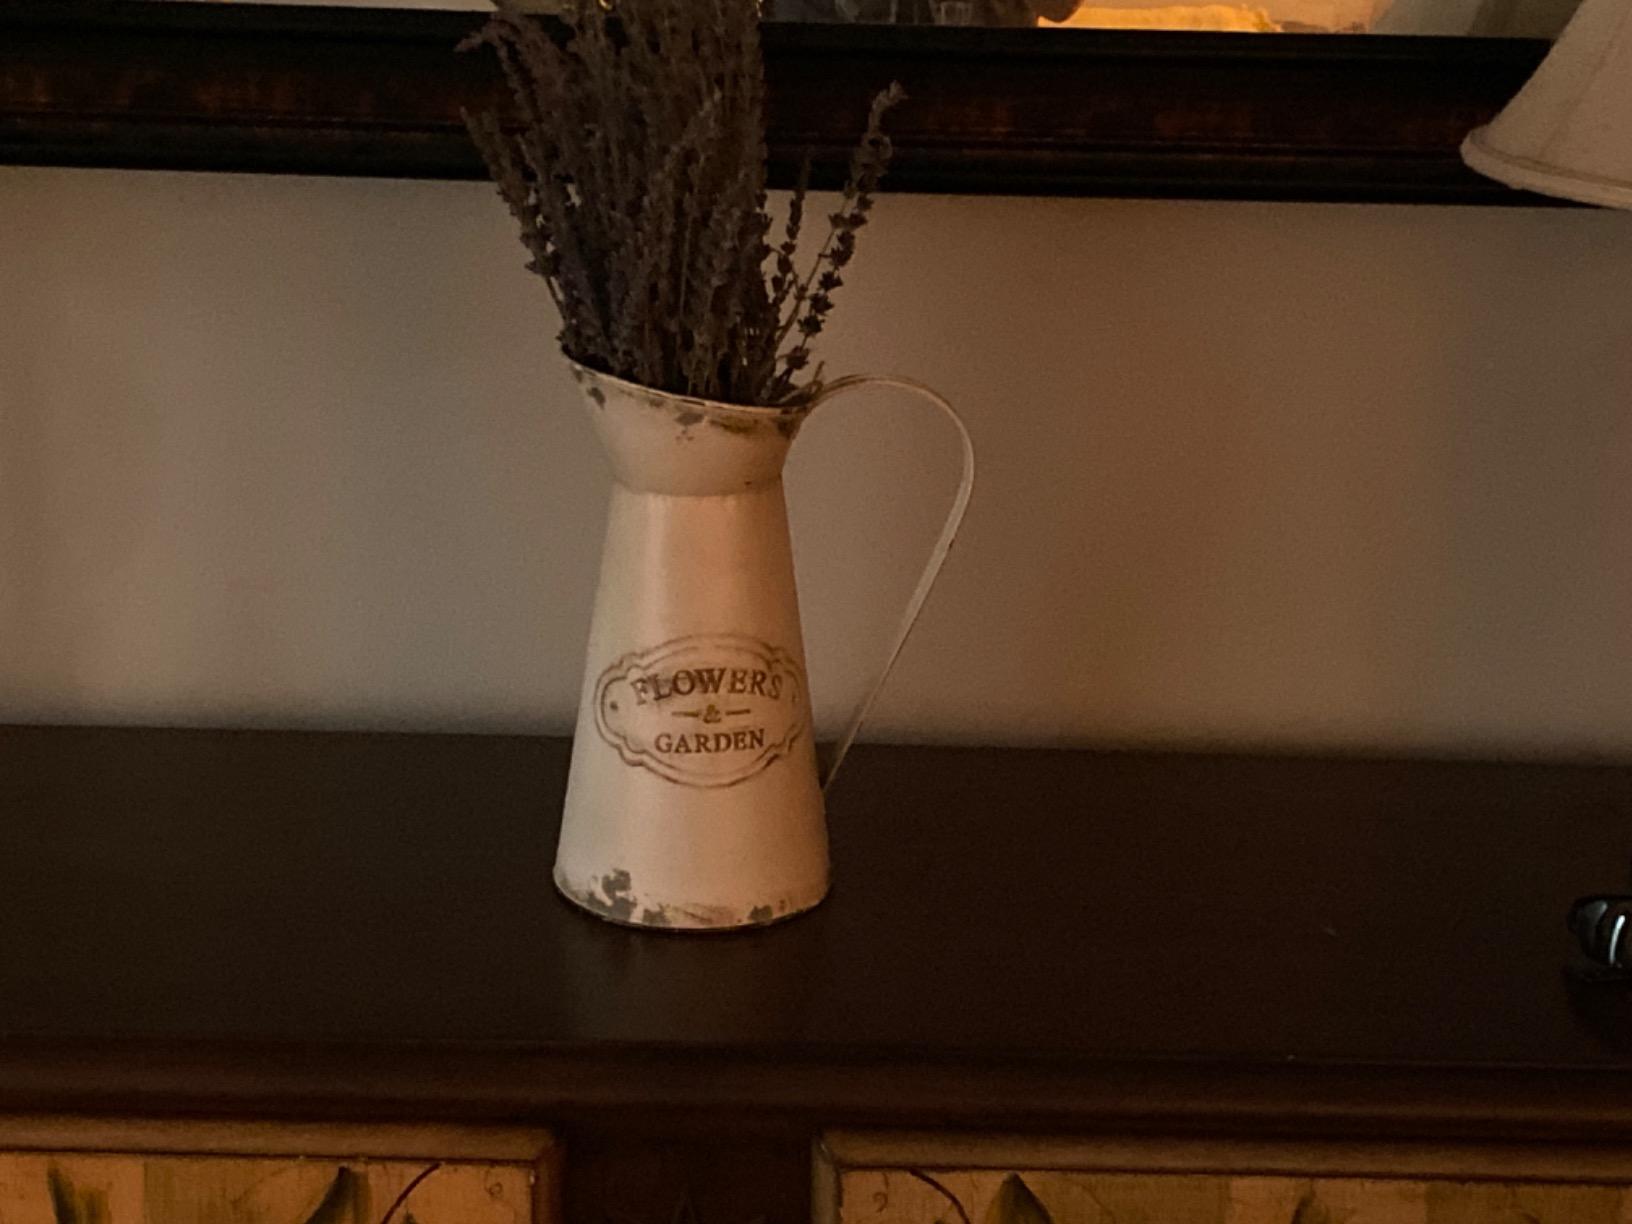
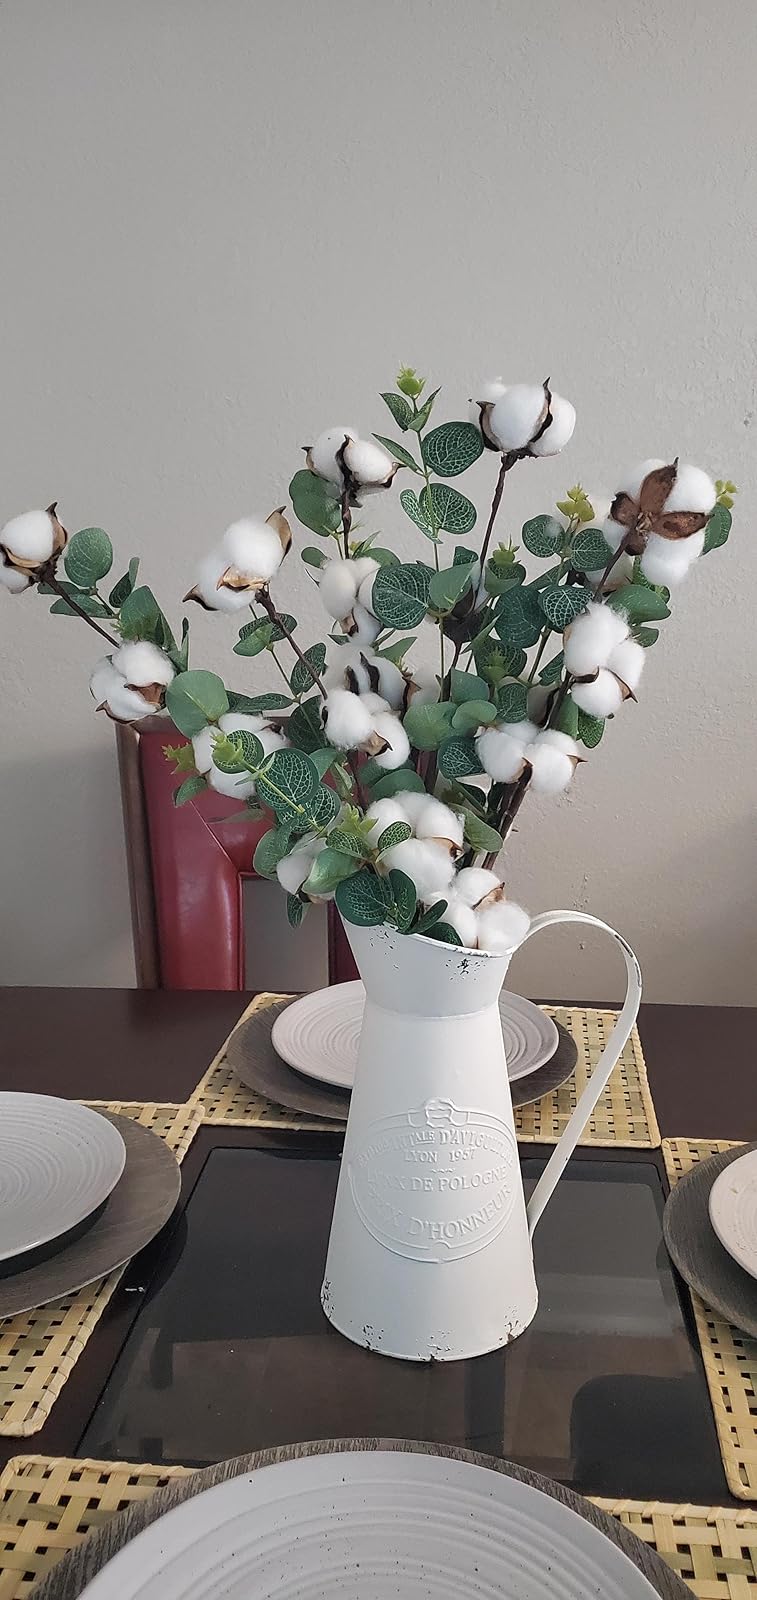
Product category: vase
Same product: no